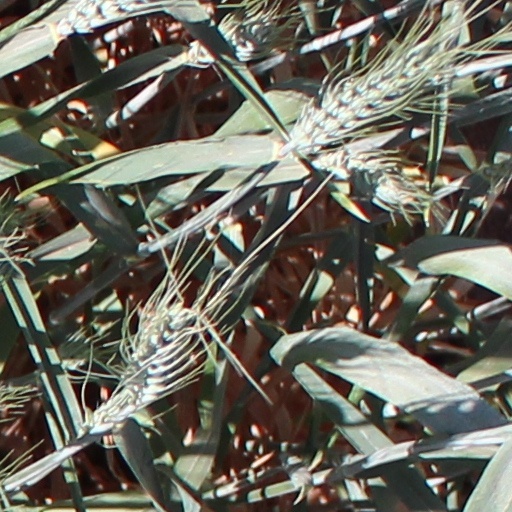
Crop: wheat